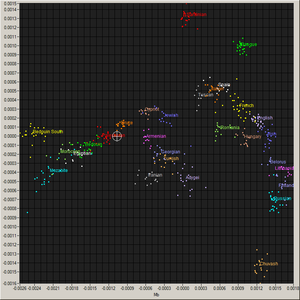
Moroccan Arab